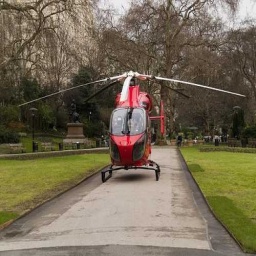
Label: ambulance